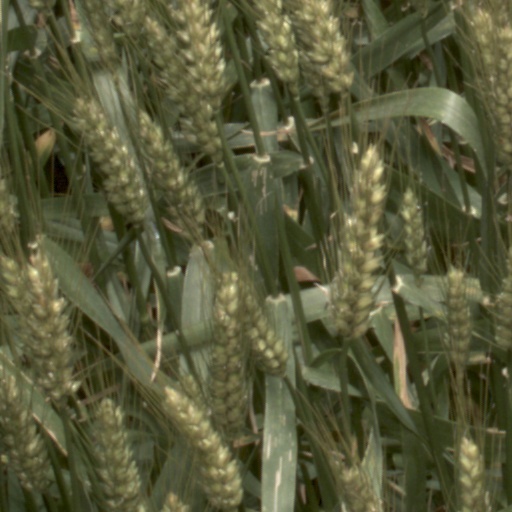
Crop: wheat